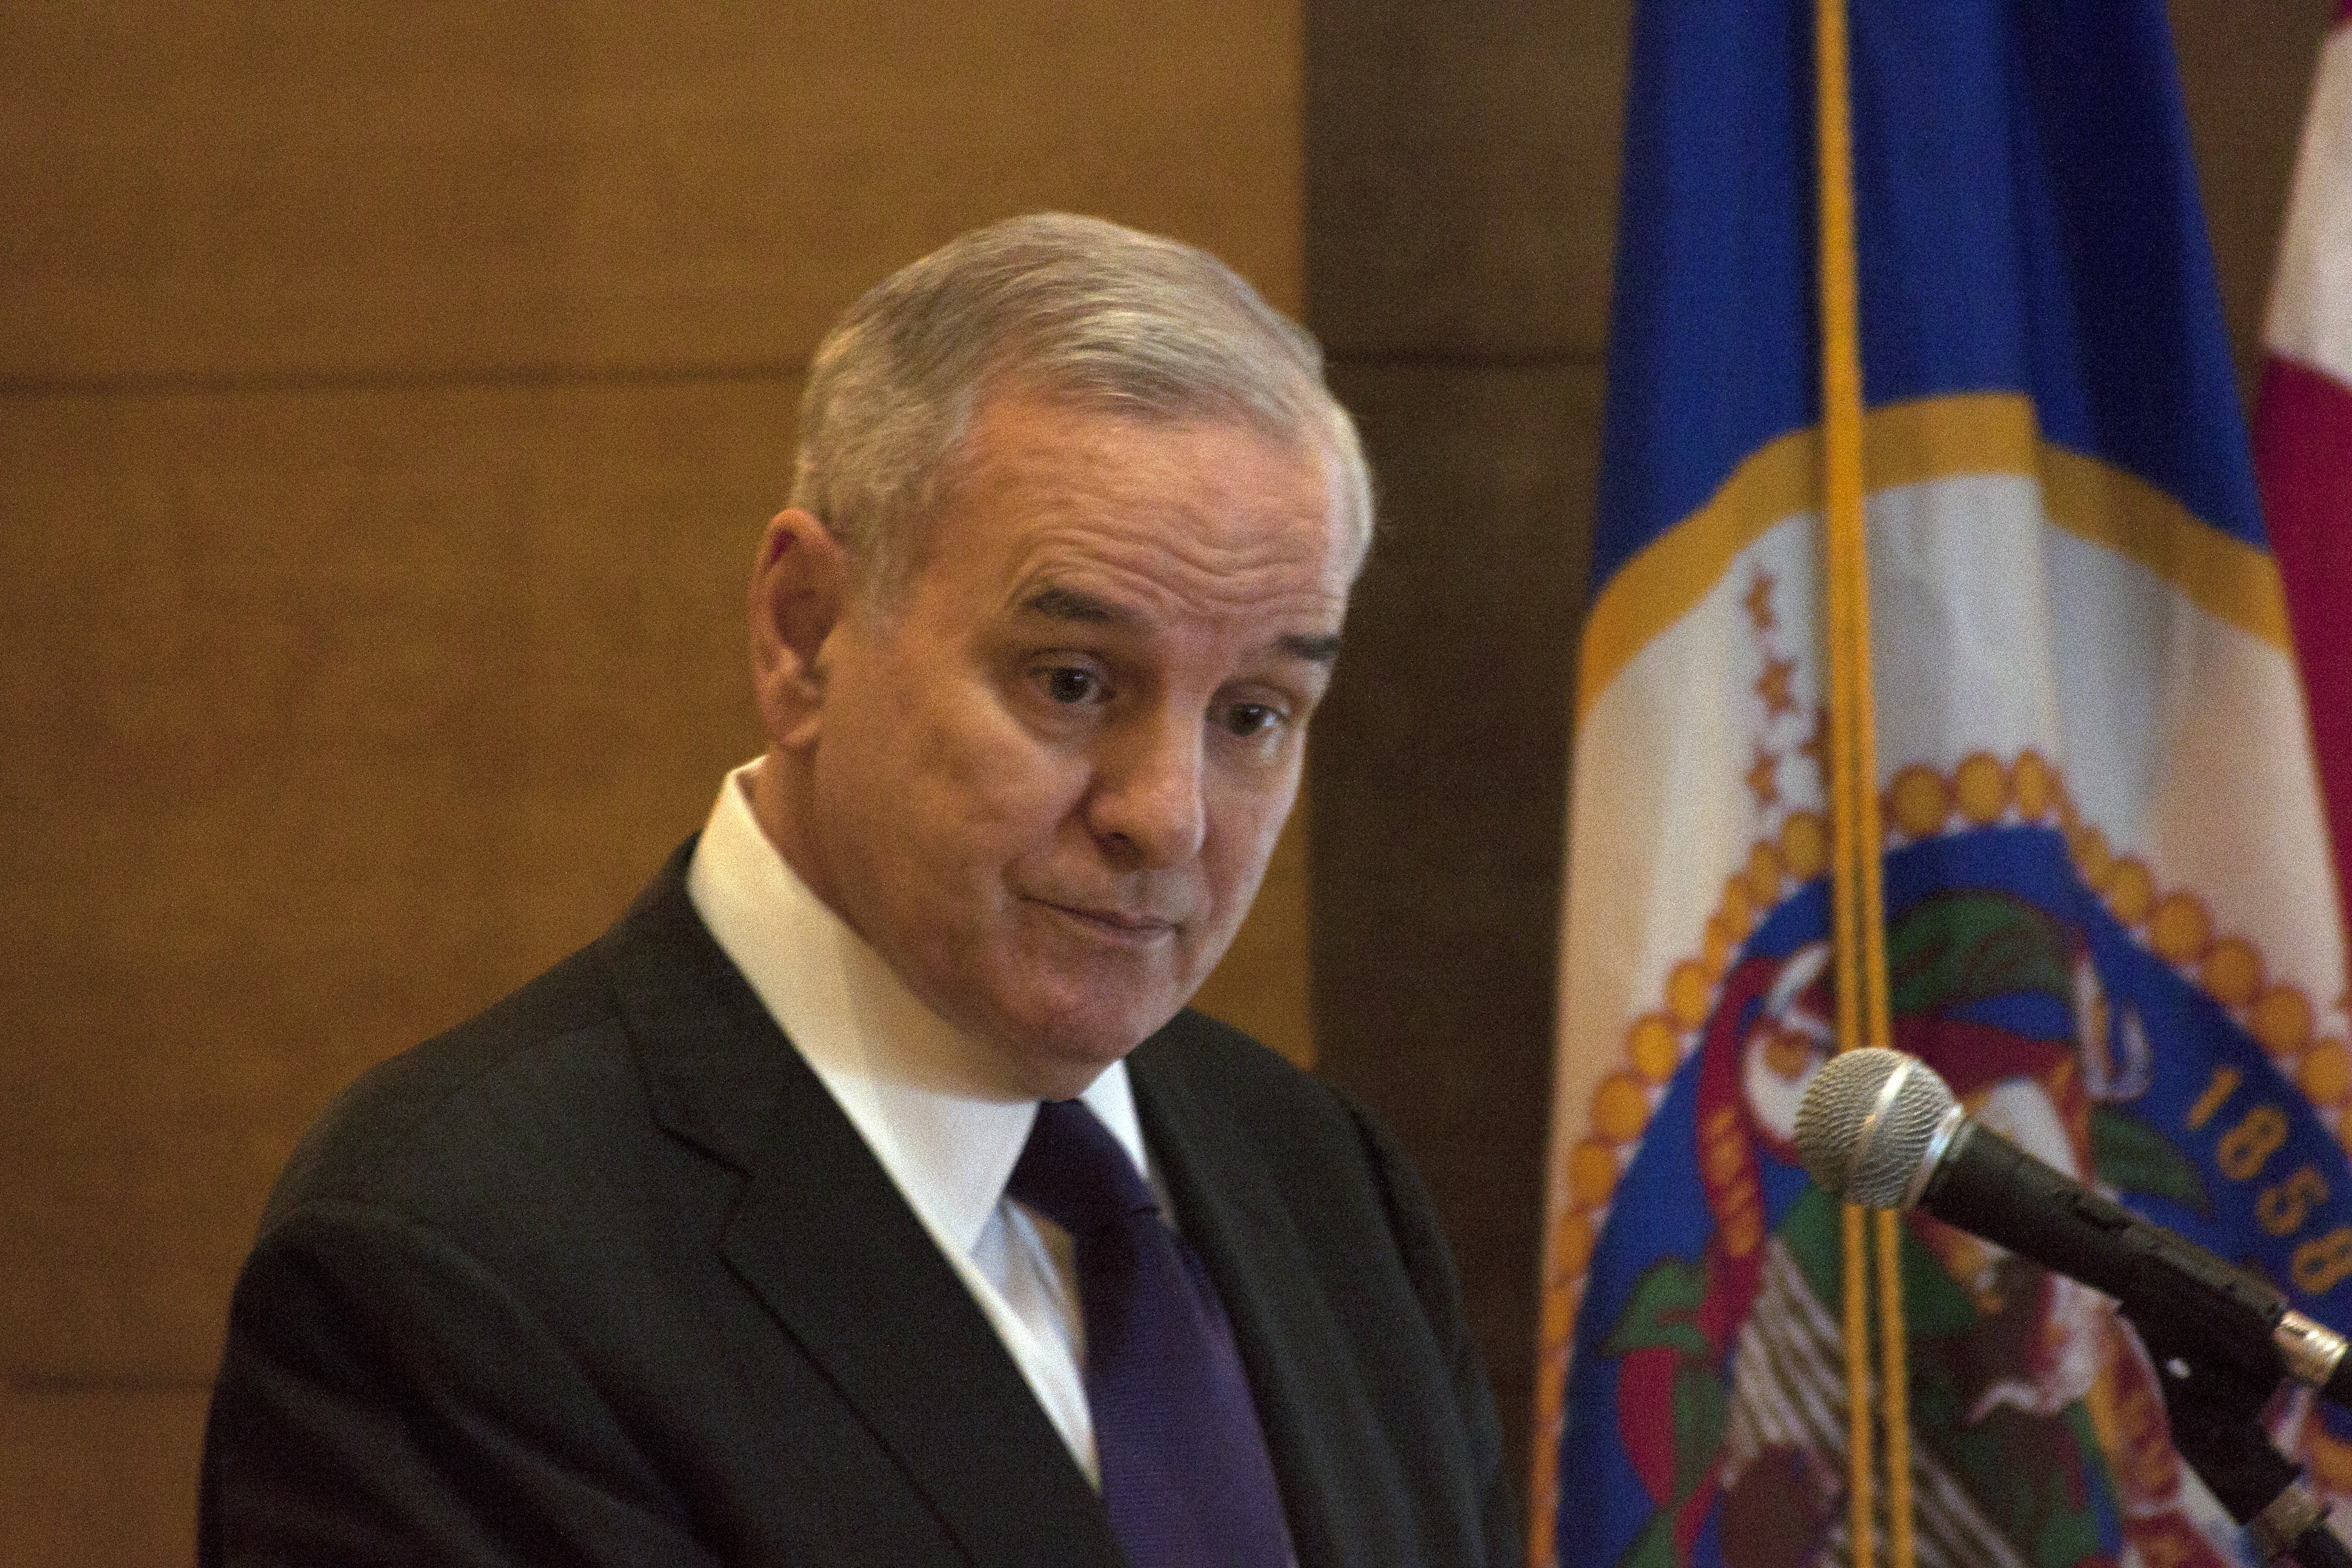
man, person, profession, speaker, bishop, speech, pope, official, minnesota, politician, governor, clergy, nuncio, mark dayton